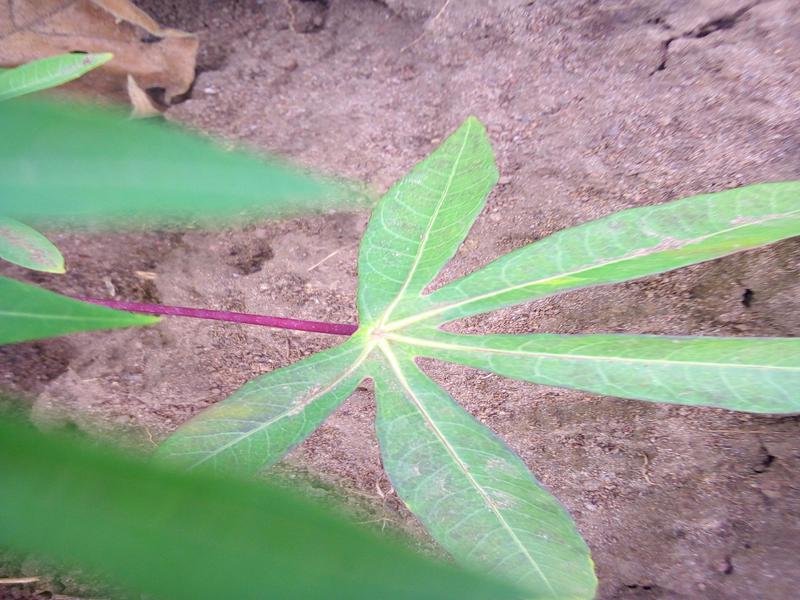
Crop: cassava
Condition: mosaic_disease